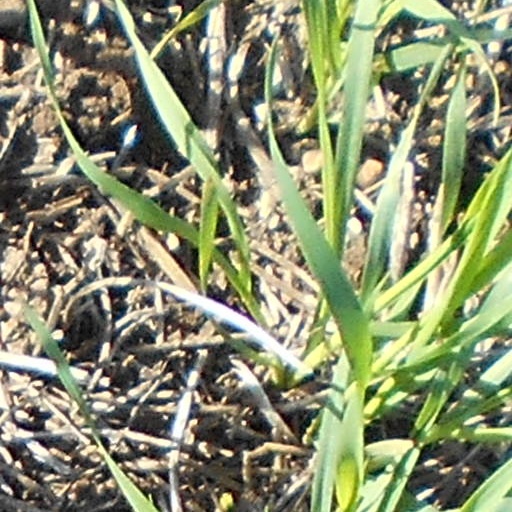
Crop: wheat